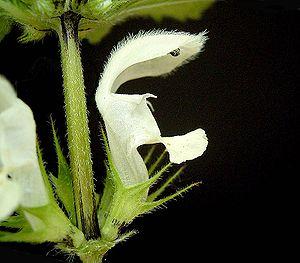
Une fleur est gamosépale quand ses sépales sont soudés sur une longueur plus ou moins importante en un étui, coupe ou tube, au contraire des fleurs dialysépales.